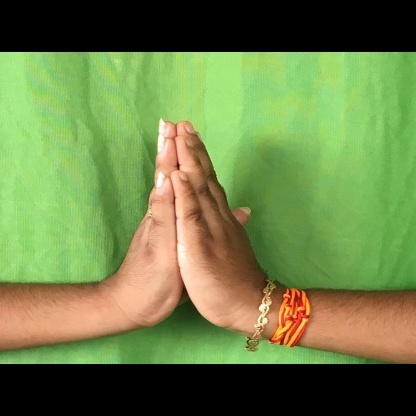
Mudra: Anjali